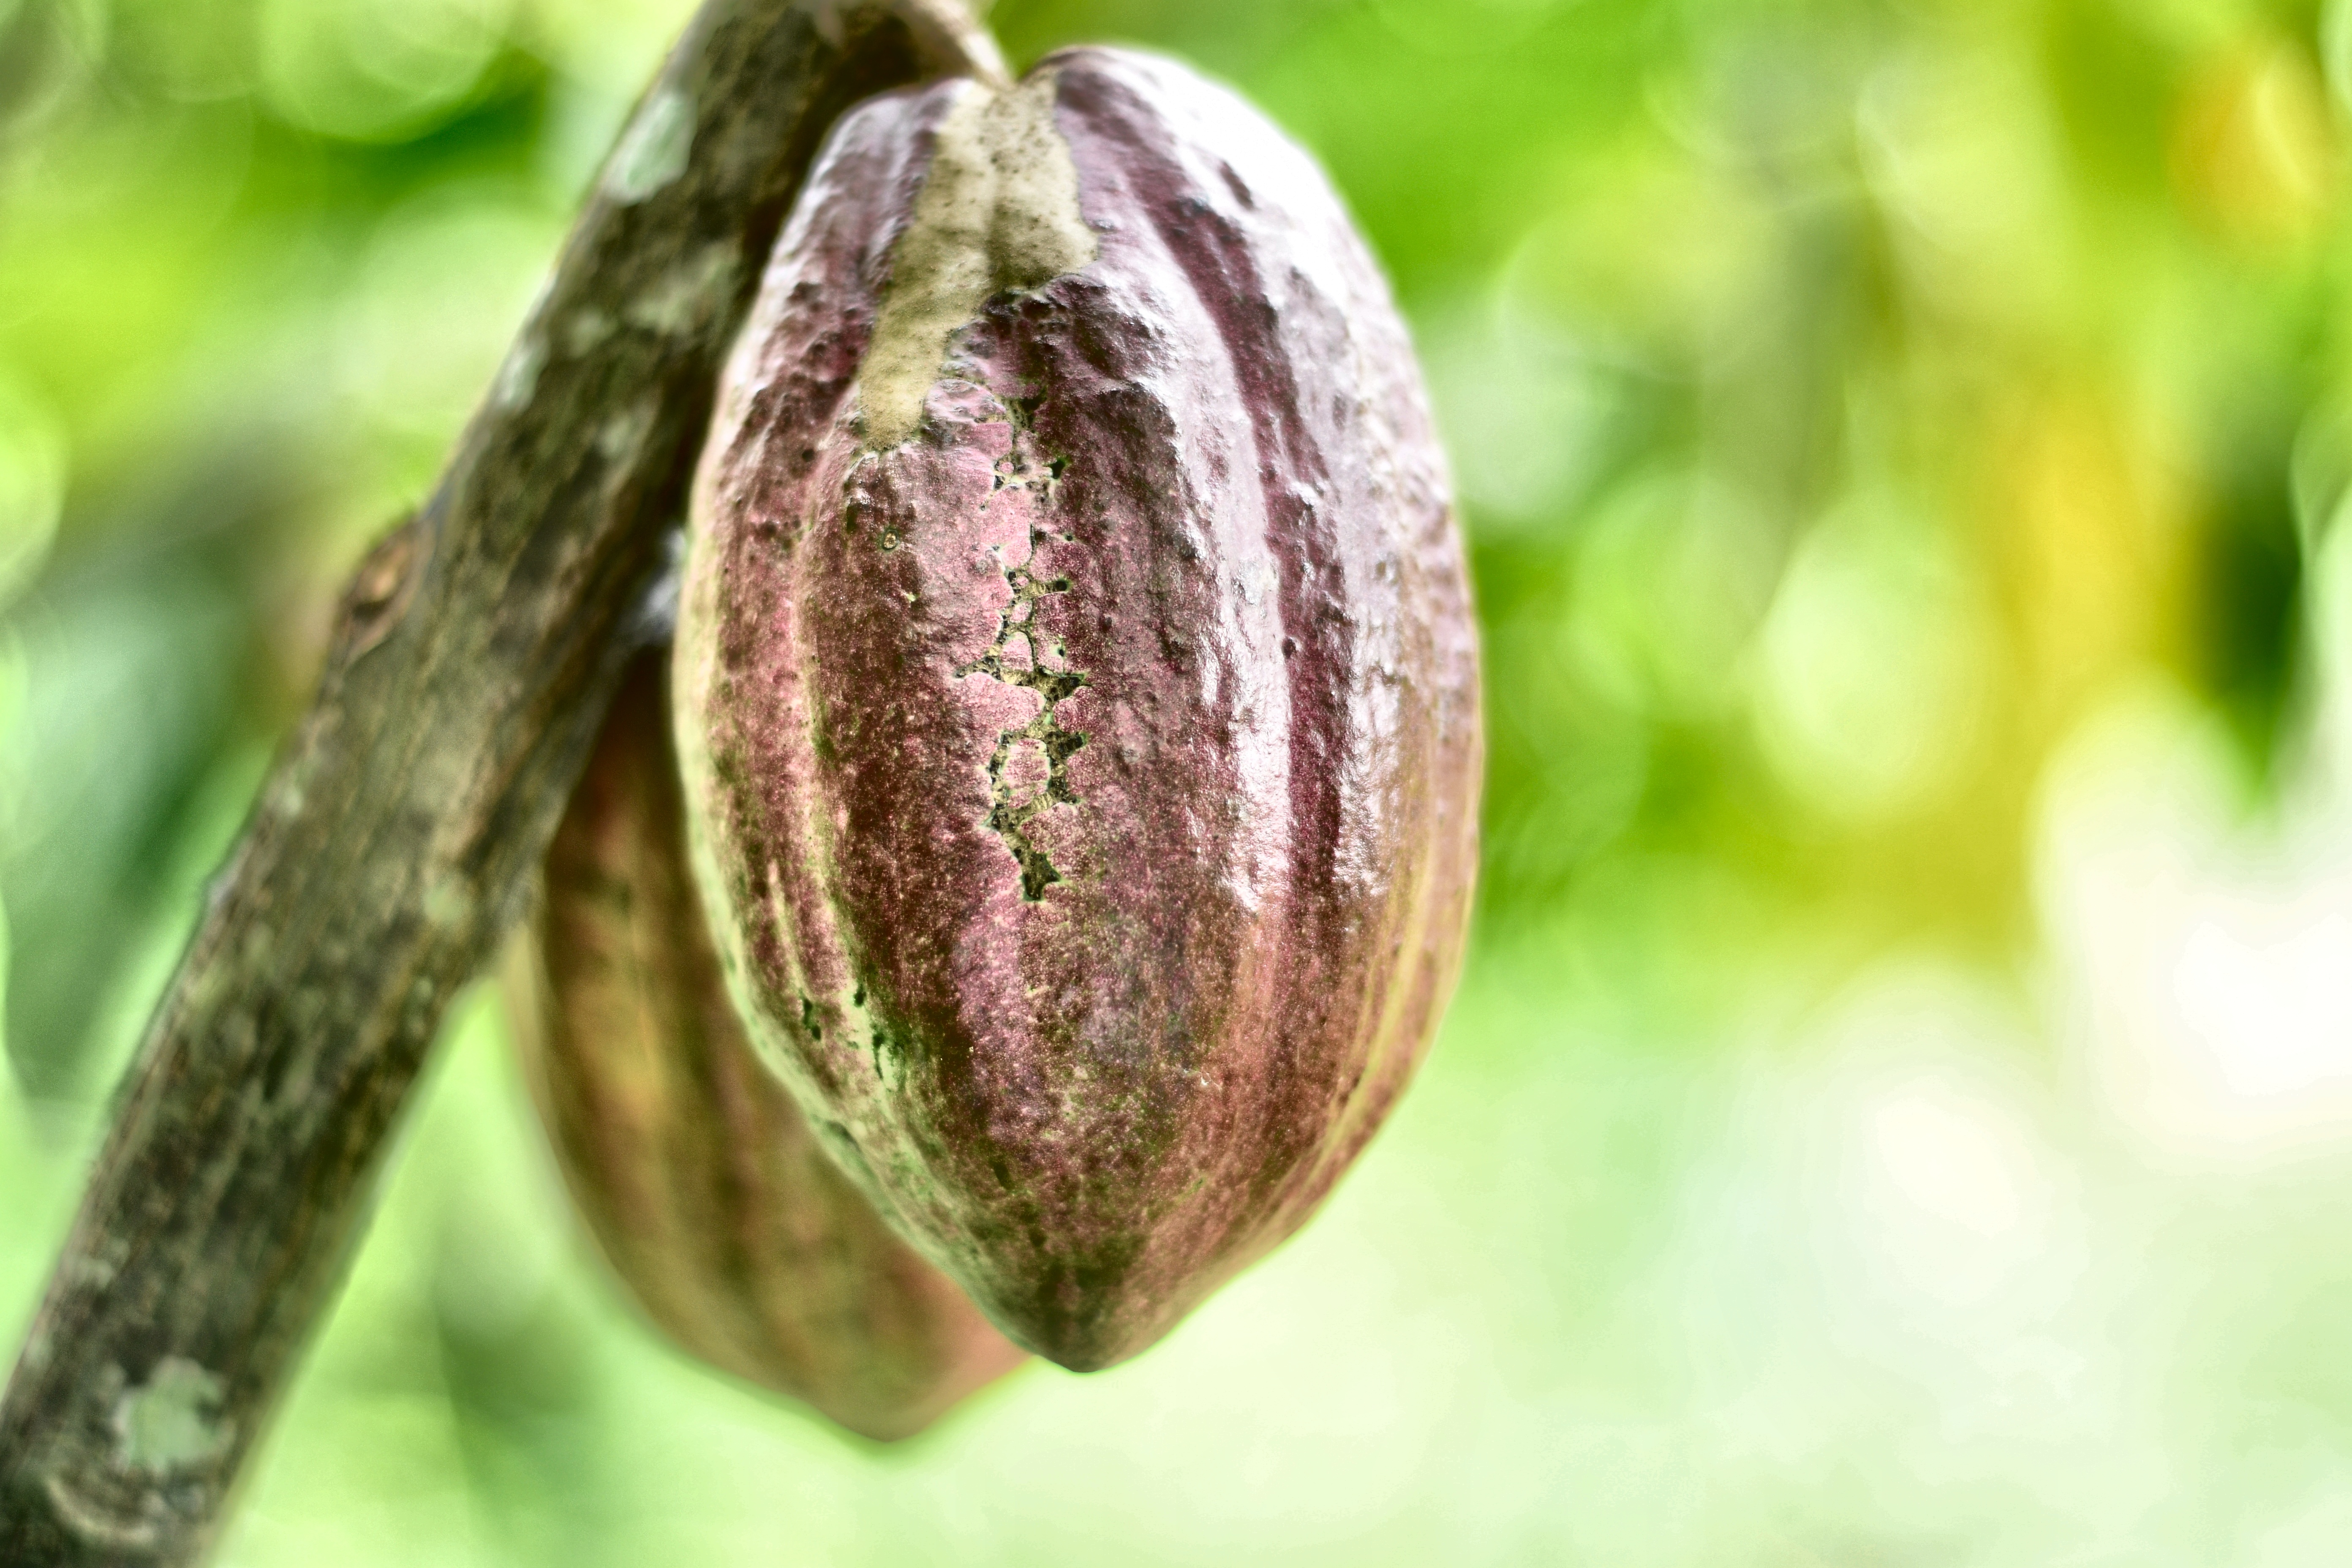
Maturity: mature
Variety: Amelonado